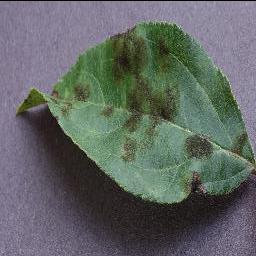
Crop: apple
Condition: scab